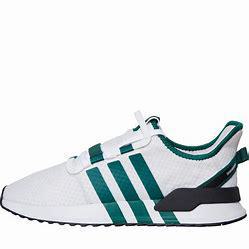
Brand: Adidas
Model: U_path Run